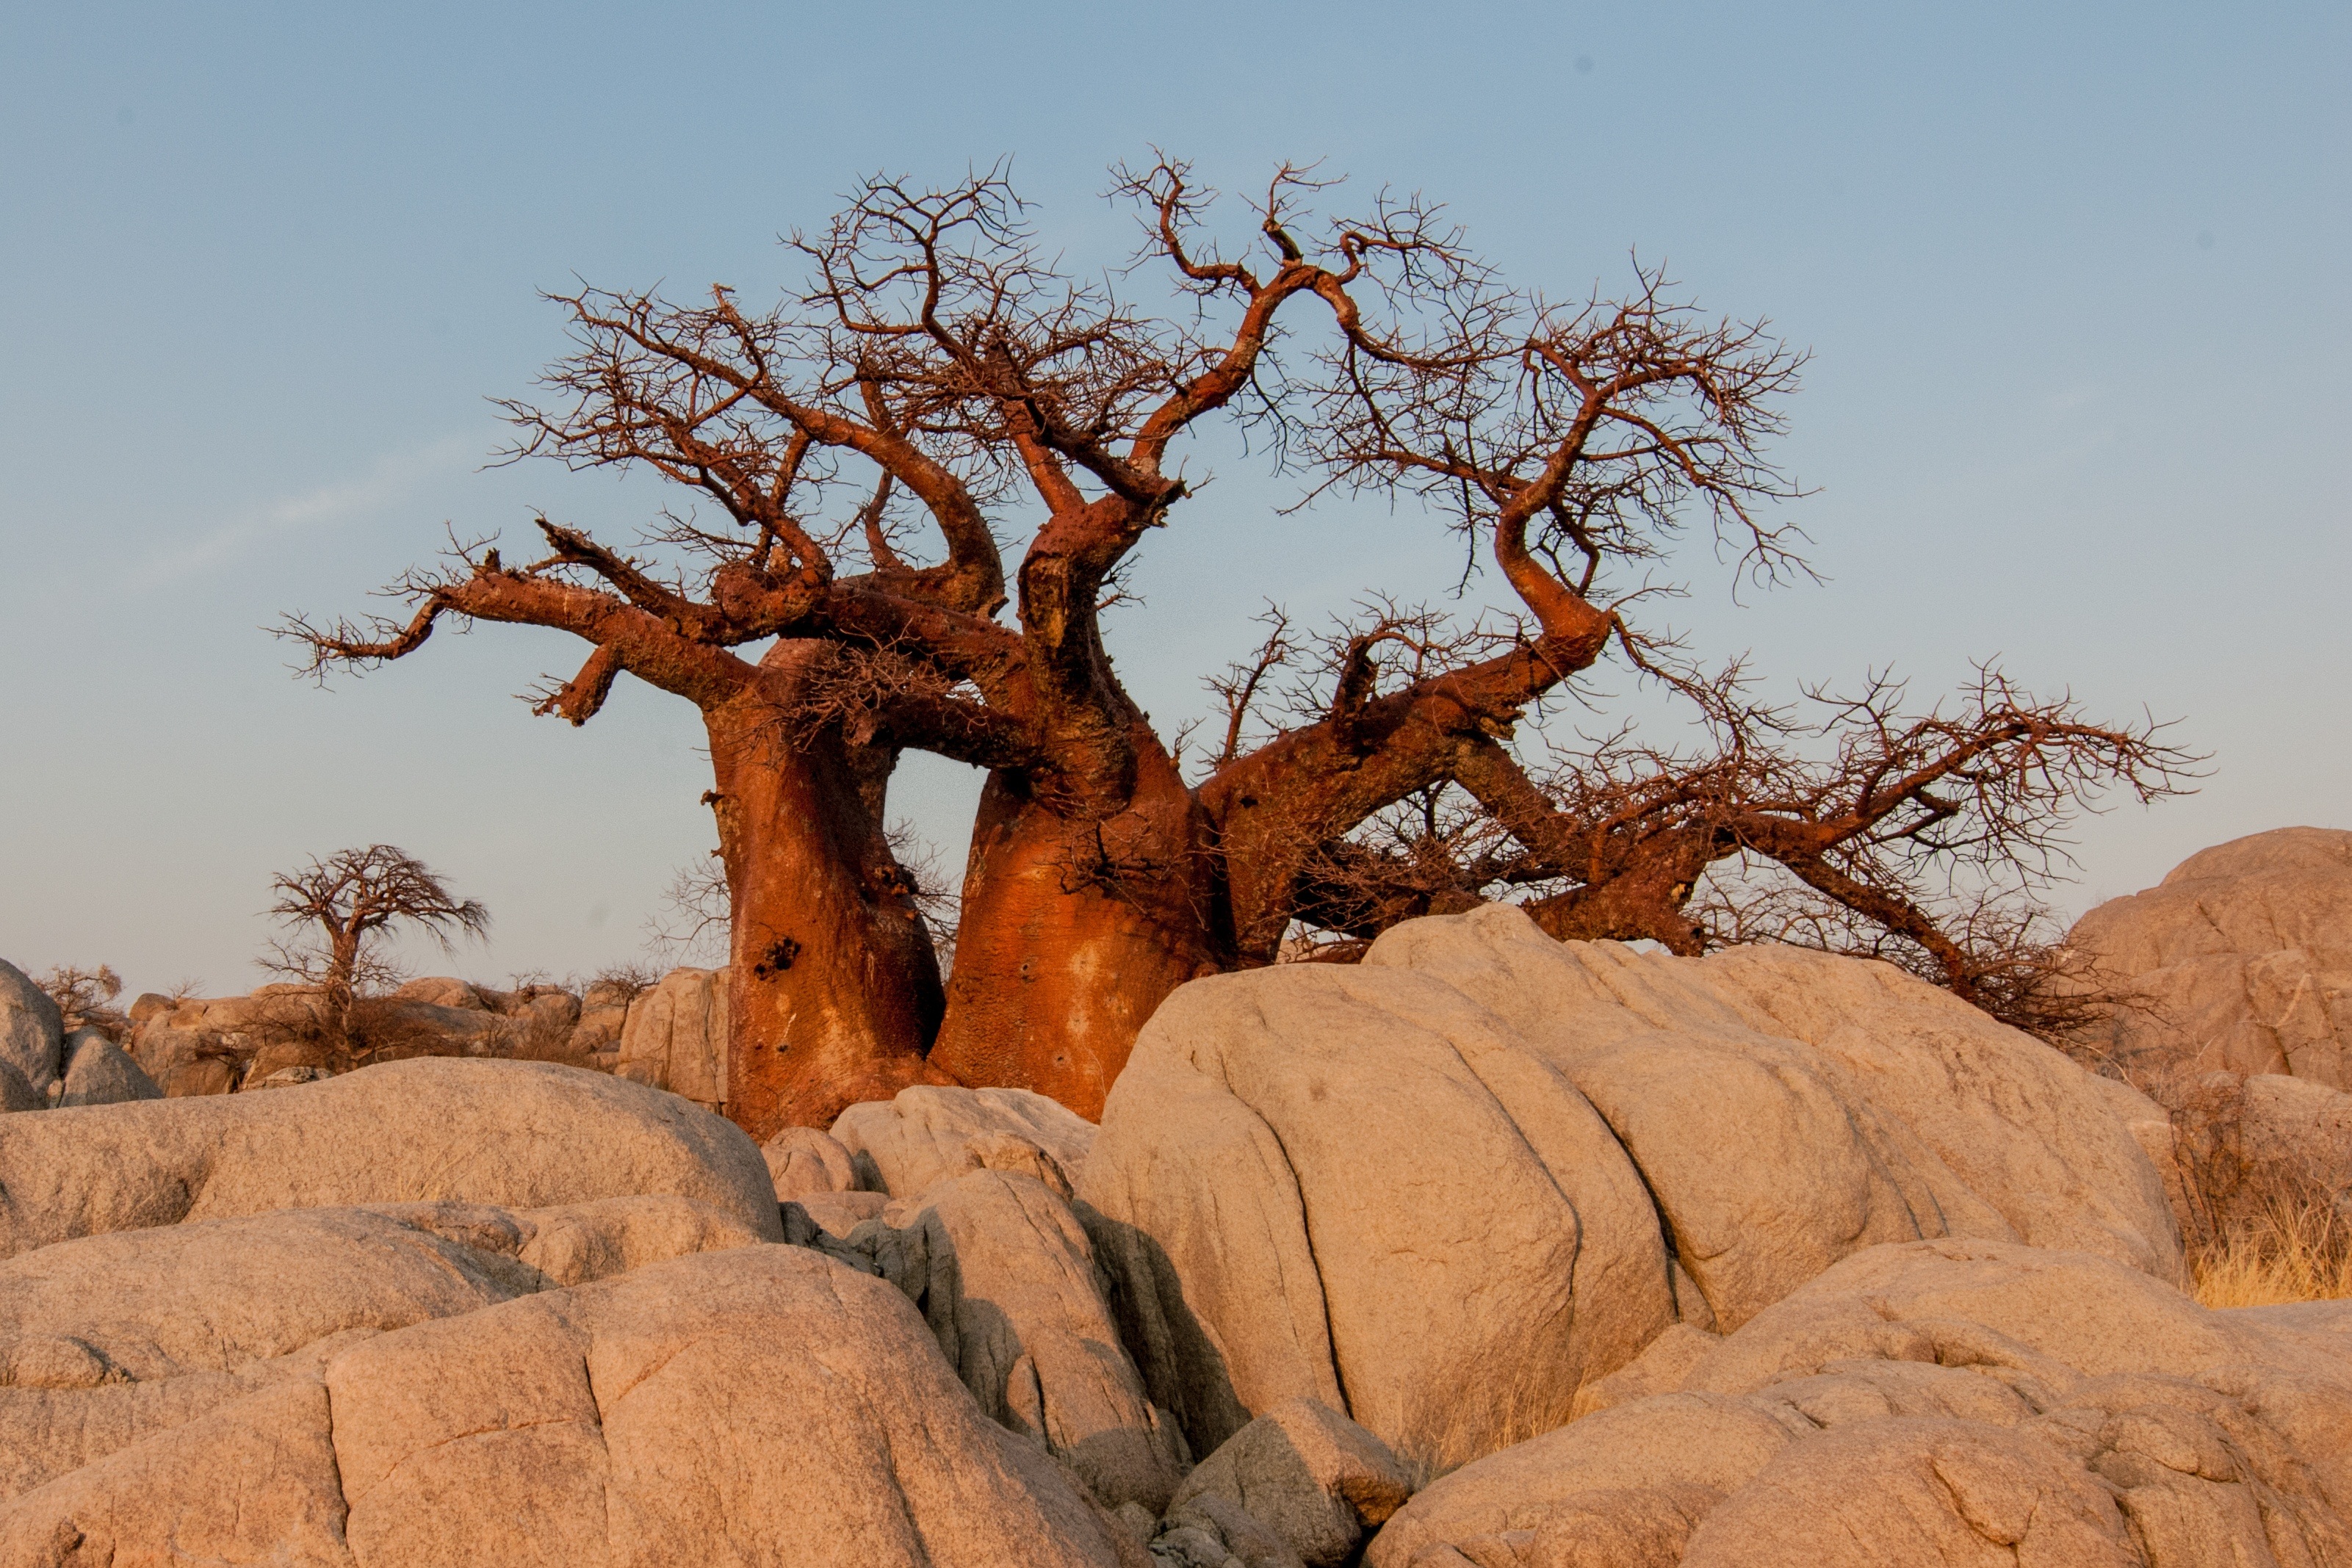
tree, rock, branch, plant, wood, sunrise, soil, savanna, baobab, adansonia, botswana, woody plant